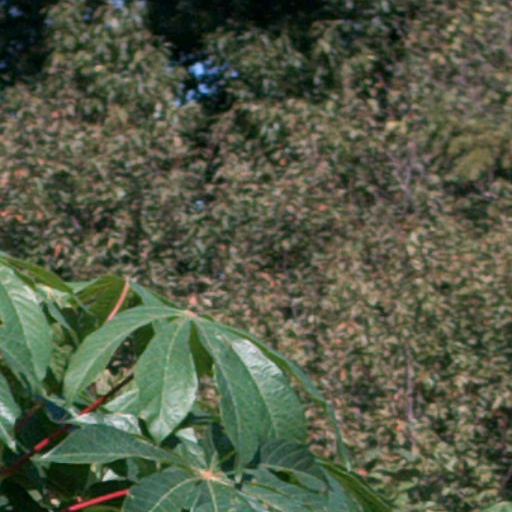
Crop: cassava